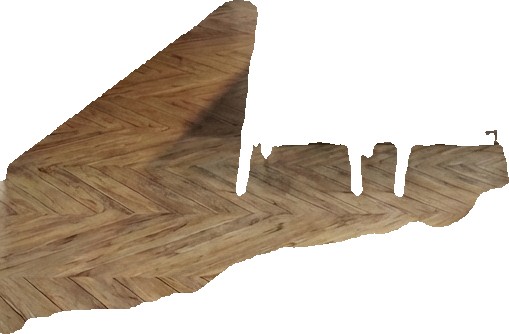
Surface category: floors